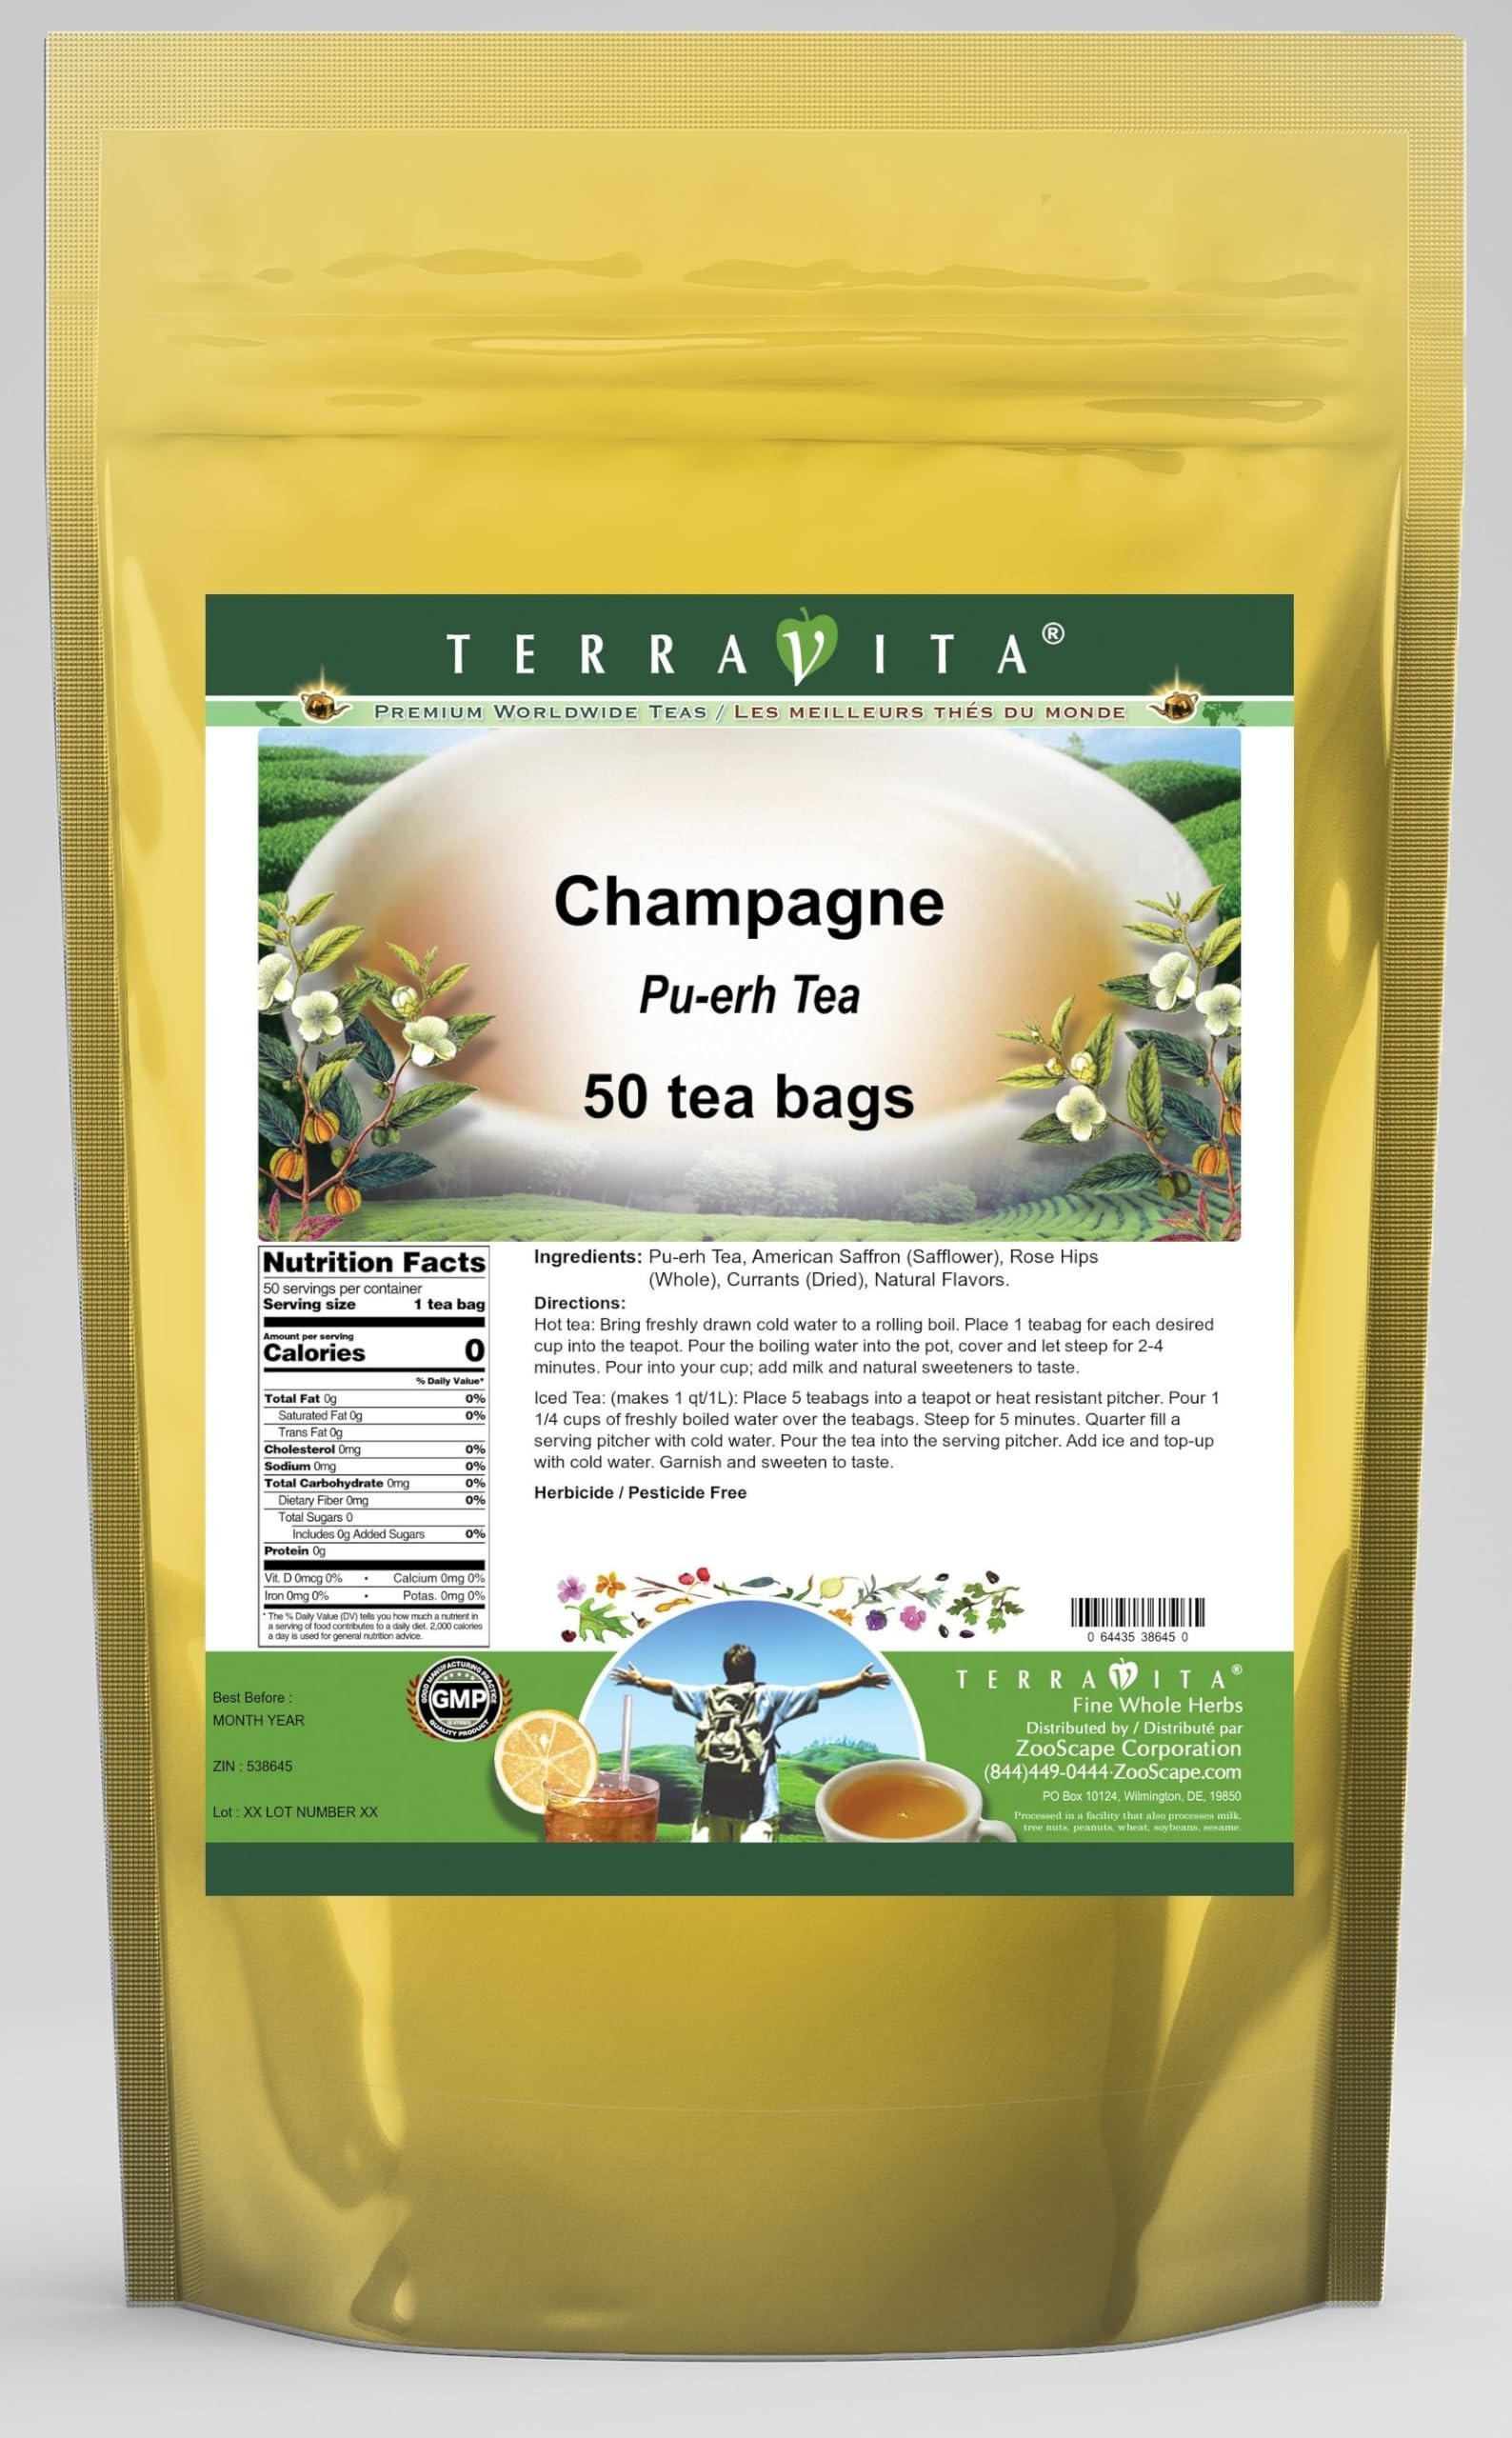
Item Name: Champagne Pu-erh Tea (50 tea bags, ZIN: 538645) - 2 Pack
Bullet Point 1: Our Champagne Pu-erh Tea is a terrific flavored Pu-erh tea with American Saffron (Safflower), Rose Hips and Currants that you can enjoy again and again! You will really enjoy the special Champagne aroma and taste! - Ingredients: Pu-erh tea, American Saffron (Safflower), Rose Hips, Currants and Natural Champagne Flavor.
Bullet Point 2: No fillers.
Bullet Point 3: Manufacturer: TerraVita
Bullet Point 4: Size: 50 tea bags
Bullet Point 5: Pu-erh Tea Bags - Packed in a convenient upright pouch!
Product Description: Our Champagne Pu-erh Tea is a terrific flavored Pu-erh tea with American Saffron (Safflower), Rose Hips and Currants that you can enjoy again and again! You will really enjoy the special Champagne aroma and taste! - Ingredients: Pu-erh tea, American Saffron (Safflower), Rose Hips, Currants and Natural Champagne Flavor. - Hot tea brewing method: Bring freshly drawn cold water to a rolling boil. Place 1 teabag for each desired cup into the teapot. Pour the boiling water into the pot, cover and let steep for 2-4 minutes. Pour into your cup; add milk and natural sweeteners to taste. - Iced tea brewing method: (to make 1 liter/quart): Place 5 teabags into a teapot or heat resistant pitcher. Pour 1 1/4 cups of freshly boiled water over the teabags. Steep for 5 minutes. Quarter fill a serving pitcher with cold water. Pour the tea into the serving pitcher. Add ice and top-up with cold water. Garnish and sweeten to taste. - TerraVita is an exclusive line of premium-quality, natural source products that use only the finest, purest and most potent ingredients found around the world. TerraVita is hallmarked by the highest possible standards of purity, potency, stability and freshness. All of our products are prepared with the highest elements of quality control, from raw materials through the entire manufacturing process, up to and including the moment that the bottles or bags are sealed for freshness and shipped out to you. Our highest possible standards are certified by independent laboratories and backed by our personal guarantee. - TerraVita exists to meet and ensure your family's health and wellness without the harmful effects of chemicals and health products. We strive to make all of our products affordable and reliable and are constantly searching the market to maintain our
Value: 100.0
Unit: Count

Price: 39.71